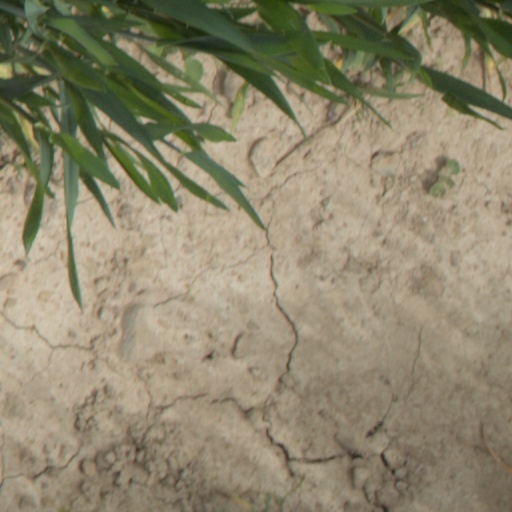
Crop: wheat